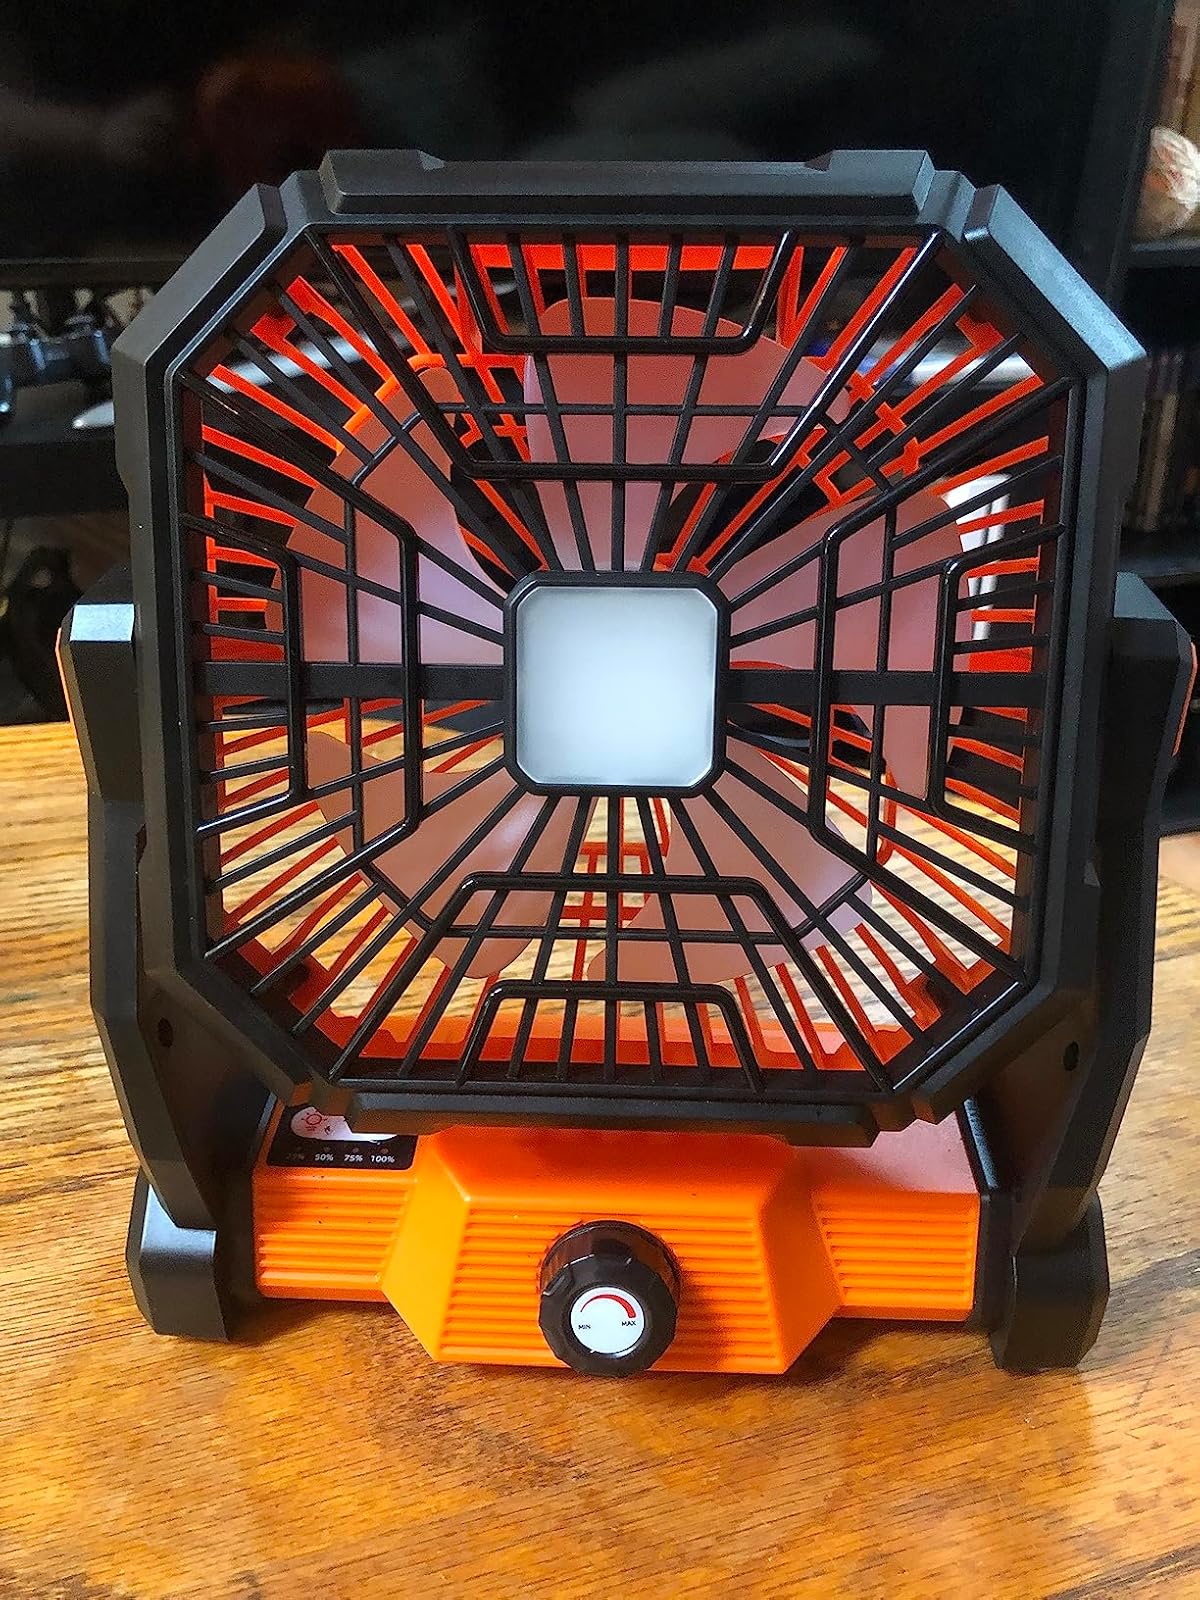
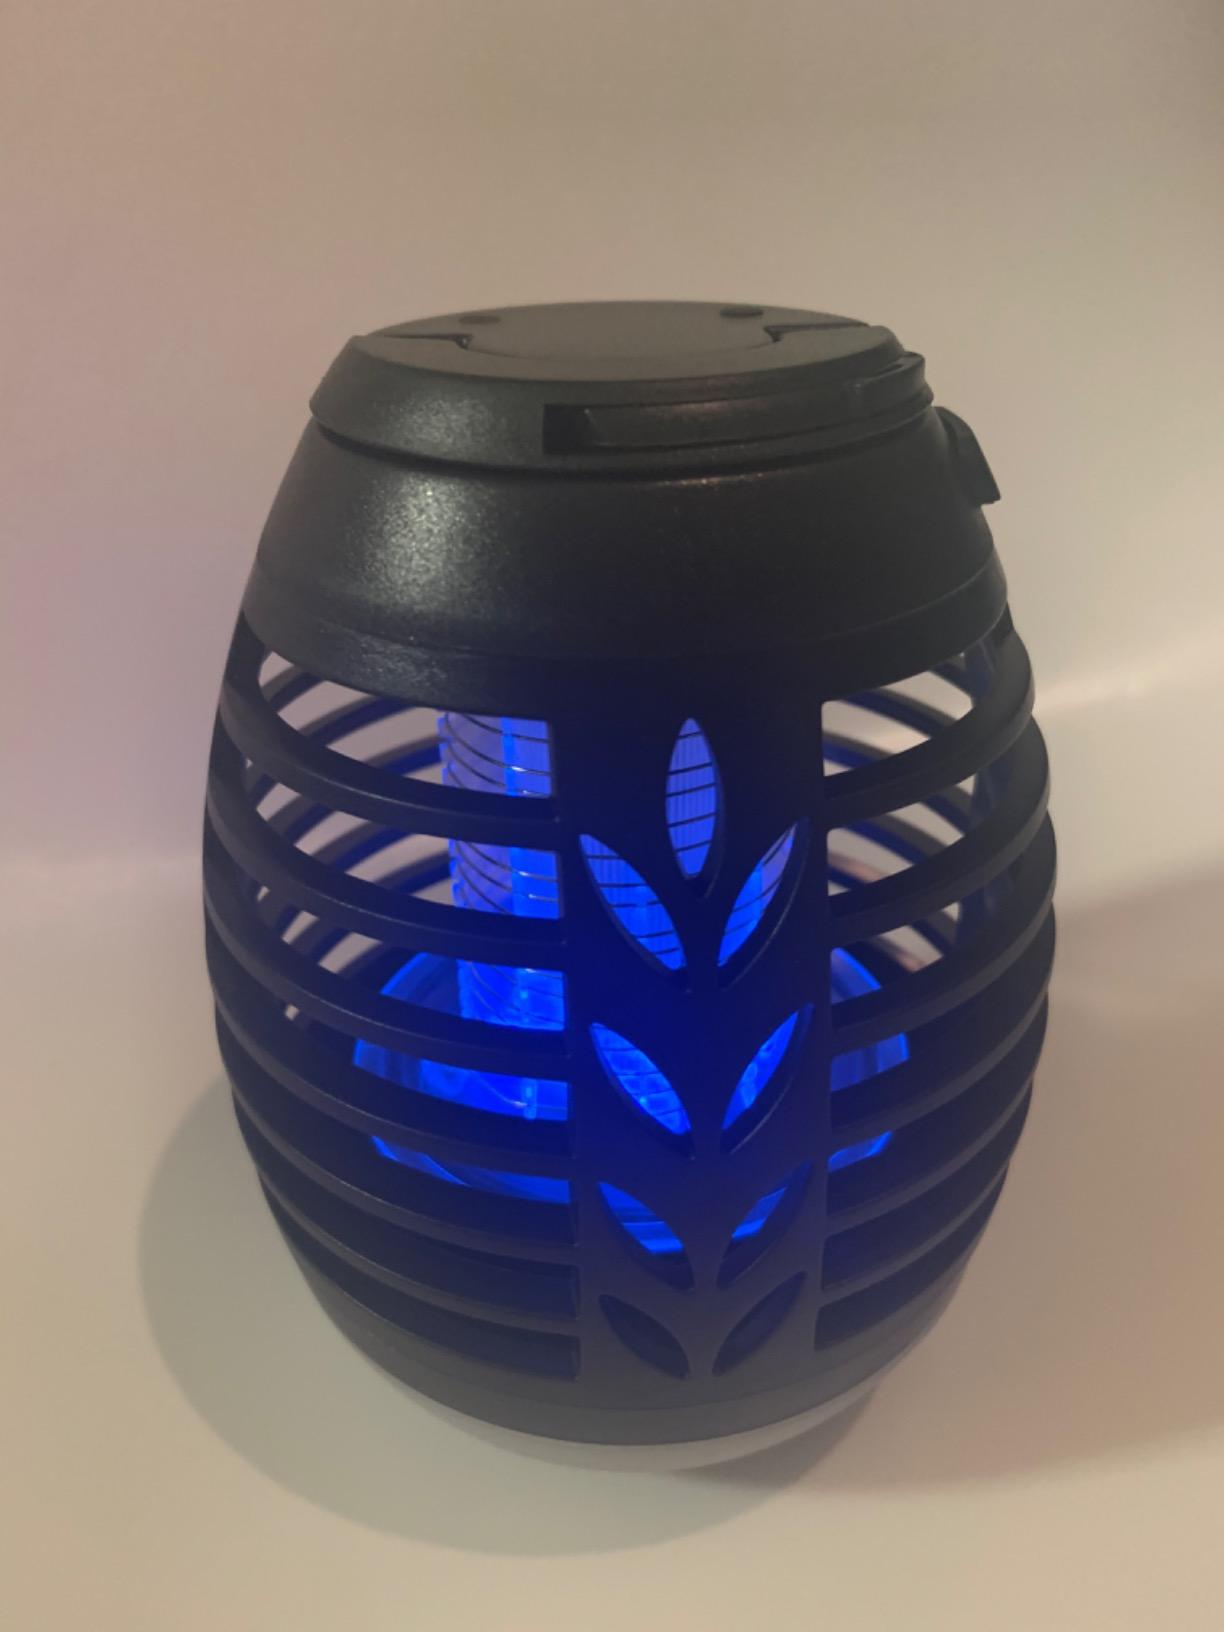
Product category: lantern
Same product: no